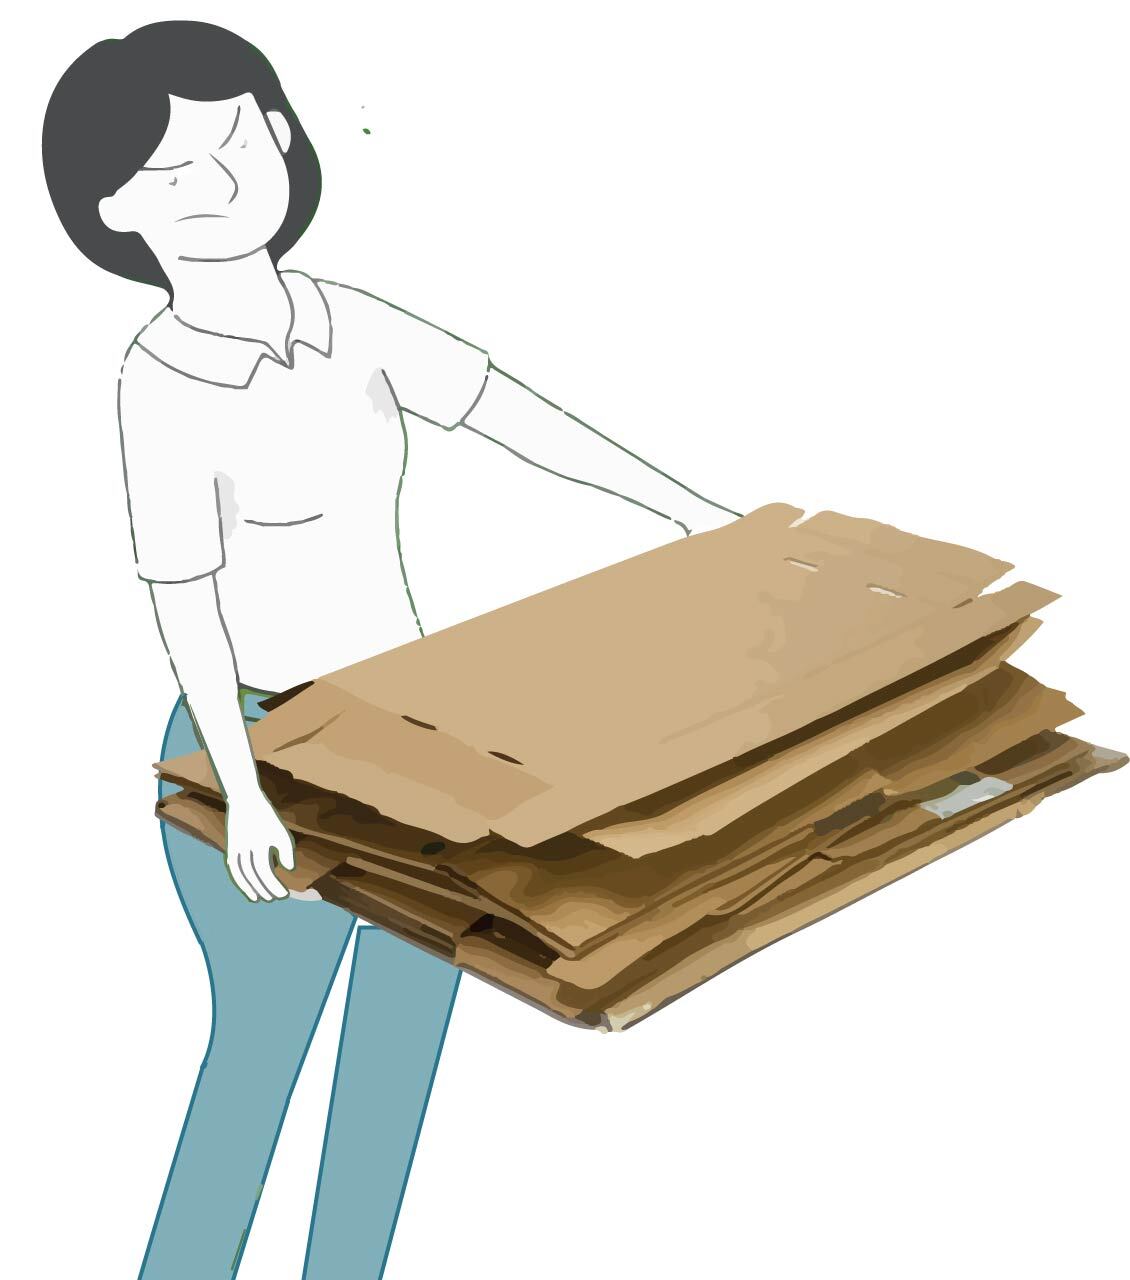
Label: cardboard